Denver Athletic Club

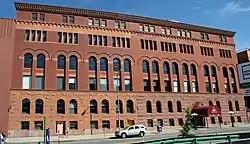
The Denver Athletic Club occupies a full city block in downtown Denver. The member-owned private club has amenities for fitness, swimming, co-working, socializing, dining and private meetings & events.

The Denver Athletic Club, founded in 1884, is a private athletic and social club that is member-owned. Located in Downtown Denver, Colorado, United States. Residing in the historical 1325 Glenarm Place near the Colorado Convention Center, The DAC was added to the U.S. National Register of Historic Places in 1979.